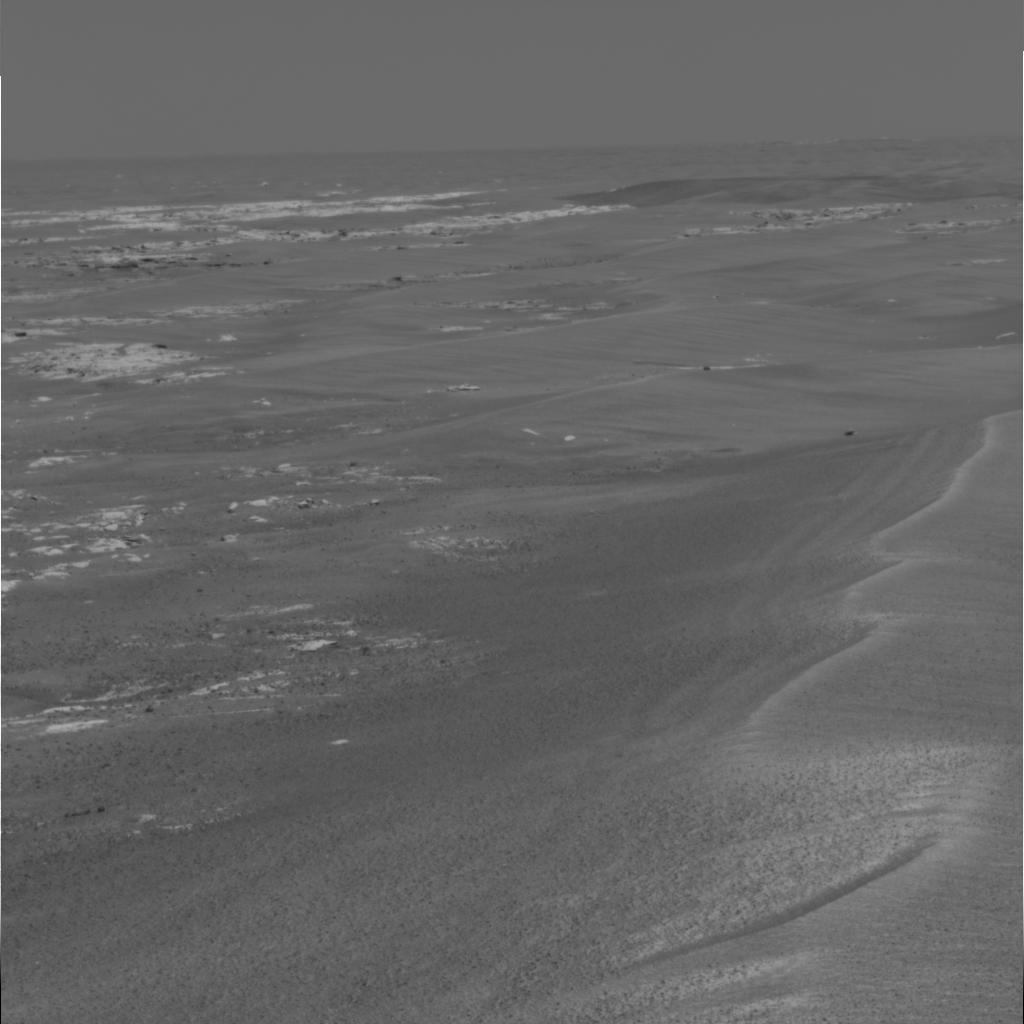
Surface features visible: Rock Outcrops, Dunes/Ripples, Soil, Spherules, Distant Vista, Sky